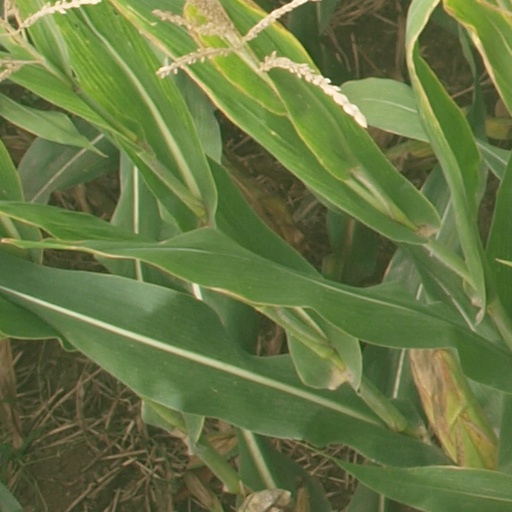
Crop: maize; corn